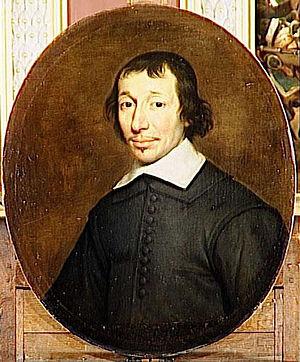
Louis-Isaac Lemaistre, sieur de Sacy, prêtre proche de Port-Royal, est un théologien, bibliste et humaniste français. Il est surtout connu par sa traduction de la Bible, la plus répandue au XVIIIᵉ siècle, dite aussi « Bible de Port-Royal ».